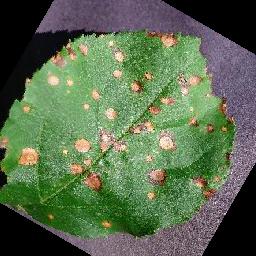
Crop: apple
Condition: black_rot